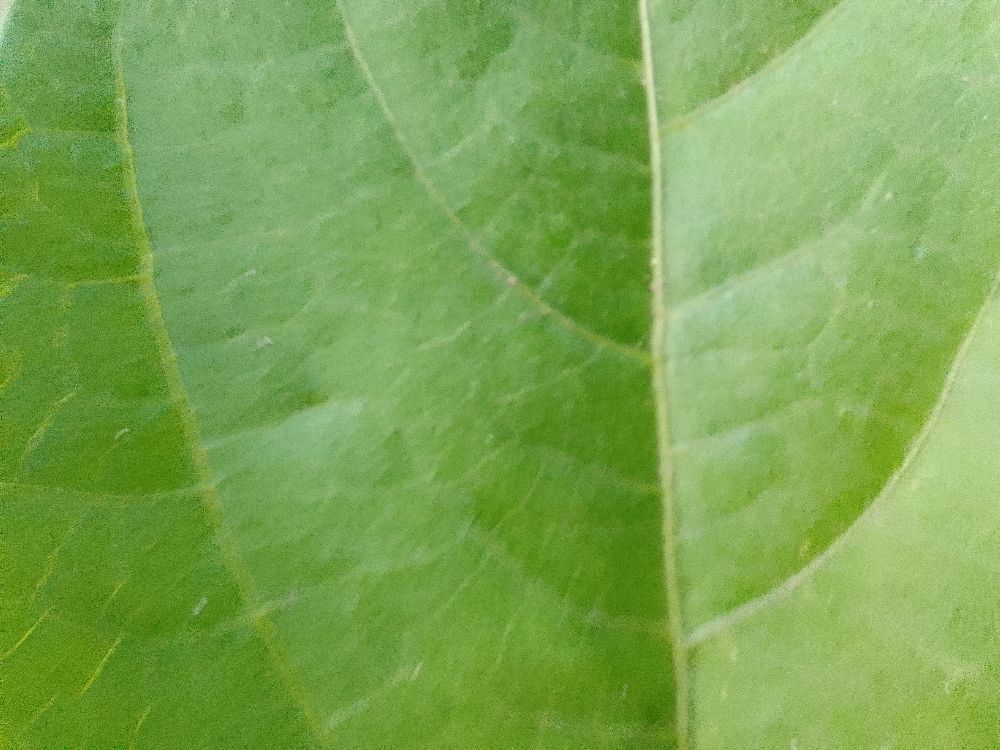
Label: healthy